Image

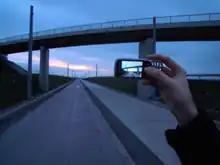

An image or picture is a visual representation. An image can be two-dimensional, such as a drawing, painting, or photograph, or three-dimensional, such as a carving or sculpture. Images may be displayed through other media, including a projection on a surface, activation of electronic signals, or digital displays; they can also be reproduced through mechanical means, such as photography, printmaking, or photocopying. Images can also be animated through digital or physical processes.